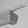
ASL letter: G